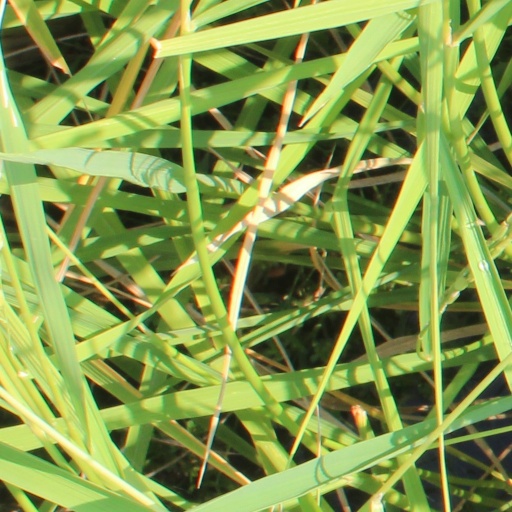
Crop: rice